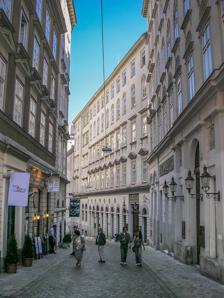
Building: Stadttempel
Country: Austria
Year built: 1826
This article is about Jewish synagogue in Vienna, Austria. For other uses, see Stadttempel (disambiguation) . "City Temple" redirects here. For the church in London, see City Temple (London) . For other uses, see City Temple (disambiguation) . Stadttempel Main building of the Jewish community, housing the temple in the Seitenstettengasse 4 Religion Affiliation Orthodox Judaism Rite Nusach Ashkenaz Ecclesiastical or organisational status Synagogue Leadership Rabbi Jaron Engelmayer Rabbi Schlomo Hofmeister (Emeritus) Status Active Location Location Seitenstettengasse 4, Innere Stadt 1st district, Vienna Country Austria Location of the synagogue in Austria Geographic coordinates 48°12′42″N 16°22′29″E / 48.21167°N 16.37472°E / 48.21167; 16.37472 Architecture Architect(s) Joseph Kornhäusel (1826) Wilhelm Stiassny (1904) Otto Niedermoser (1963) Type Synagogue architecture Style Biedermeier Classical Revival General contractor Jacob Heinz (supervisor) Completed 1826 Website www .ikg-wien .at Historic site Invalid designation Official name Stadttempel Type Cultural monument The Stadttempel (English: City Prayer House ), also called the Seitenstettengasse Temple , is an Orthodox Jewish synagogue , located at Seitenstettengasse 4, in the Innere Stadt 1st district of Vienna , Austria. Completed in 1826, it is the main synagogue in Vienna. The congregation worships in the Ashkenazi rite . History The synagogue was constructed from 1824 to 1826. The luxurious Stadttempel was fitted into a block of houses and hidden from plain view of the street, because of an edict issued by Emperor Joseph II that only Roman Catholic places of worship were allowed to be built with facades fronting directly on to public streets. This edict saved the synagogue from total destruction during the Kristallnacht in November 1938, since the synagogue could not be destroyed without setting on fire the buildings to which it was attached. The Stadttempel was the only synagogue in the city to survive World War II , as Nazi paramilitary troops with the help of local authorities destroyed all of the other 93 synagogues and Jewish prayer-houses in Vienna, starting with the Kristallnacht . In August 1950, the coffins of Theodor Herzl and his parents were displayed at the synagogue, prior to their transfer for reburial in Israel. In the 1981 Vienna synagogue attack , two people from a bar mitzvah ceremony at the synagogue were murdered and thirty injured when Palestinian Arab terrorists attacked the synagogue with machine guns and hand grenades. On 2 November 2020, a terrorist attack near the synagogue left four civilians dead and 23 others wounded. It was not immediately certain if the synagogue was the target of the attack. Today the synagogue is the main house of prayer for the Viennese Jewish Community of about 7,000 members. The synagogue has been declared a historic monument. Architecture The synagogue was designed in elegant Biedermeier style by the Viennese architect Joseph Kornhäusel , architect to Johann I Joseph, Prince of Liechtenstein , for whom he had built palaces, theaters and other buildings.  Construction was supervised by the official municipal architect, Jacob Heinz. Two five-story apartment houses, Numbers 2 and 4 Seitenstettengasse, were built at the same time as the synagogue, designed by the architect to screen the synagogue from the street in compliance with the Patent of Toleration , which permitted members of tolerated faiths to  worship in clandestine churches , but not in buildings with facades on public streets. The synagogue is structurally attached to the apartment building at #4 Seitenstettengasse. The synagogue itself is in the form of an oval.  A ring of twelve Ionic columns support a two-tiered women's gallery .  Originally, the galleries ended one column away from the Torah Ark , they were later extended to the columns beside the ark to provide more seating.   the building is domed and lit by a lantern in the center of the dome, in classic Biedermeyer style. A commemorative glass made at the time of the synagogue's dedication and etched with a detailed image of the synagogue's interior is now in the collection of the Jewish Museum (New York) . The synagogue underwent renovation in 1895 and again in 1904 by the Jewish architect Wilhelm Stiassny, adding considerable ornamentation, and, in the opinion of architectural historian Rachel Wischnitzer , "the serene harmony of the design was spoiled by renovations." Damage inflicted on Kristallnacht was repaired in 1949.  The "Stadttempel" was renovated once again in 1963 by Prof. Otto Niedermoser. Notable members Adolf Jellinek Simon Wiesenthal Gallery Stadttempel façade and front entrance Stadttempel interior See also Austria portal Judaism portal History of the Jews in Vienna Leopoldstädter Tempel References